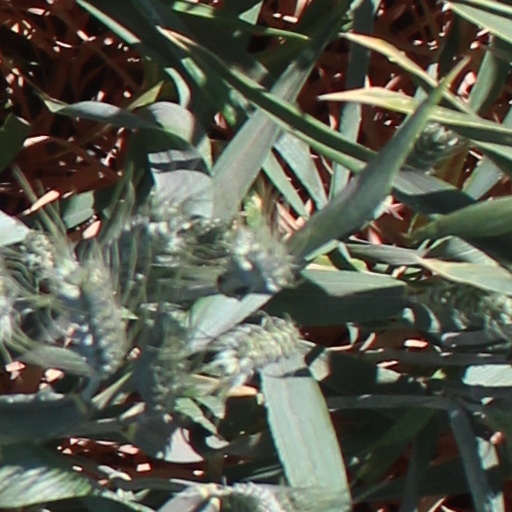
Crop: wheat